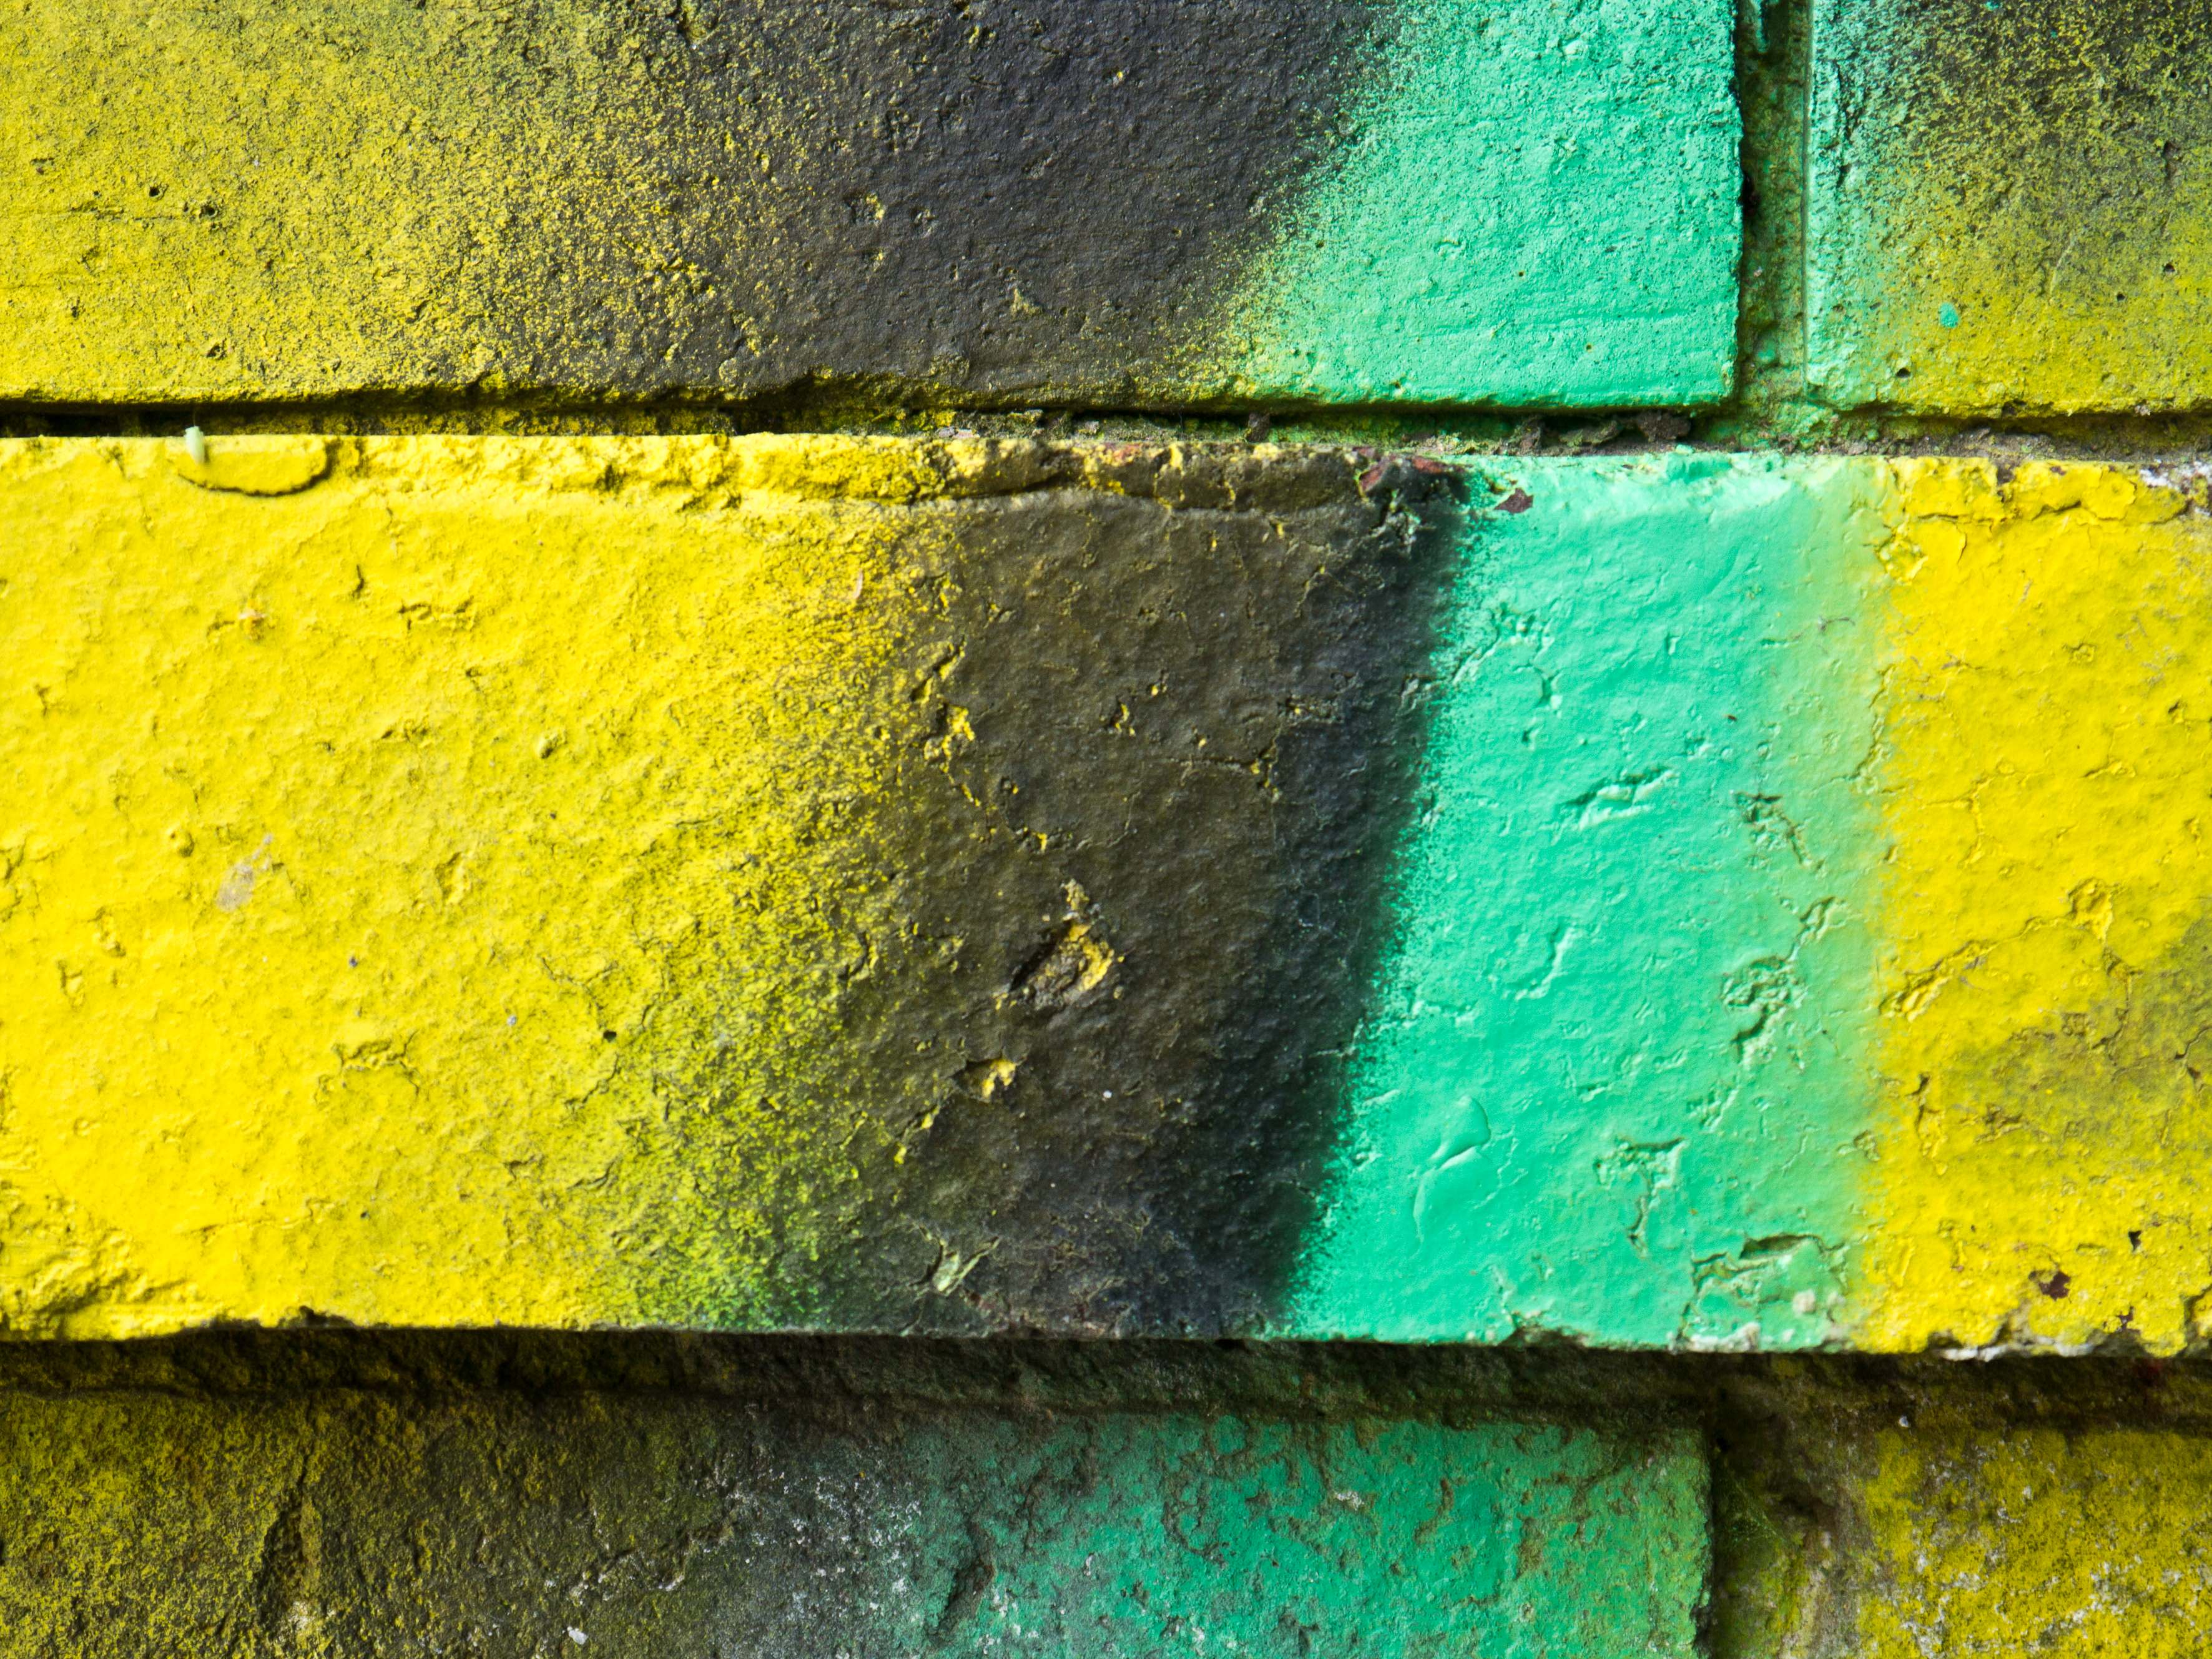
wood, sunlight, texture, leaf, wall, asphalt, green, color, blue, yellow, material, colour, 2013, berlin, panasoniclumixg3